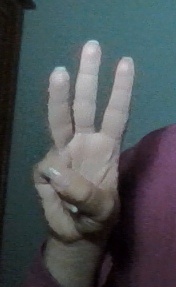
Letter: thaa